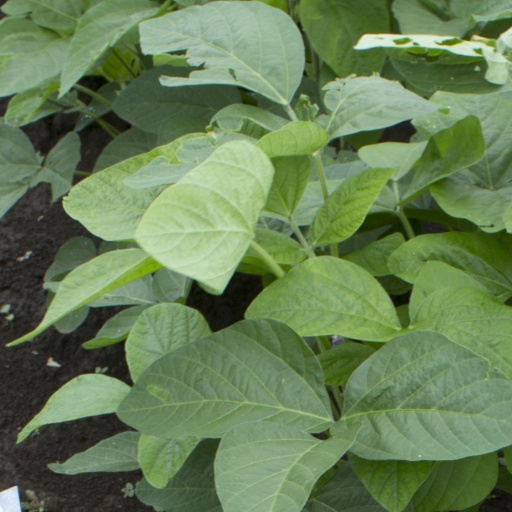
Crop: soybean